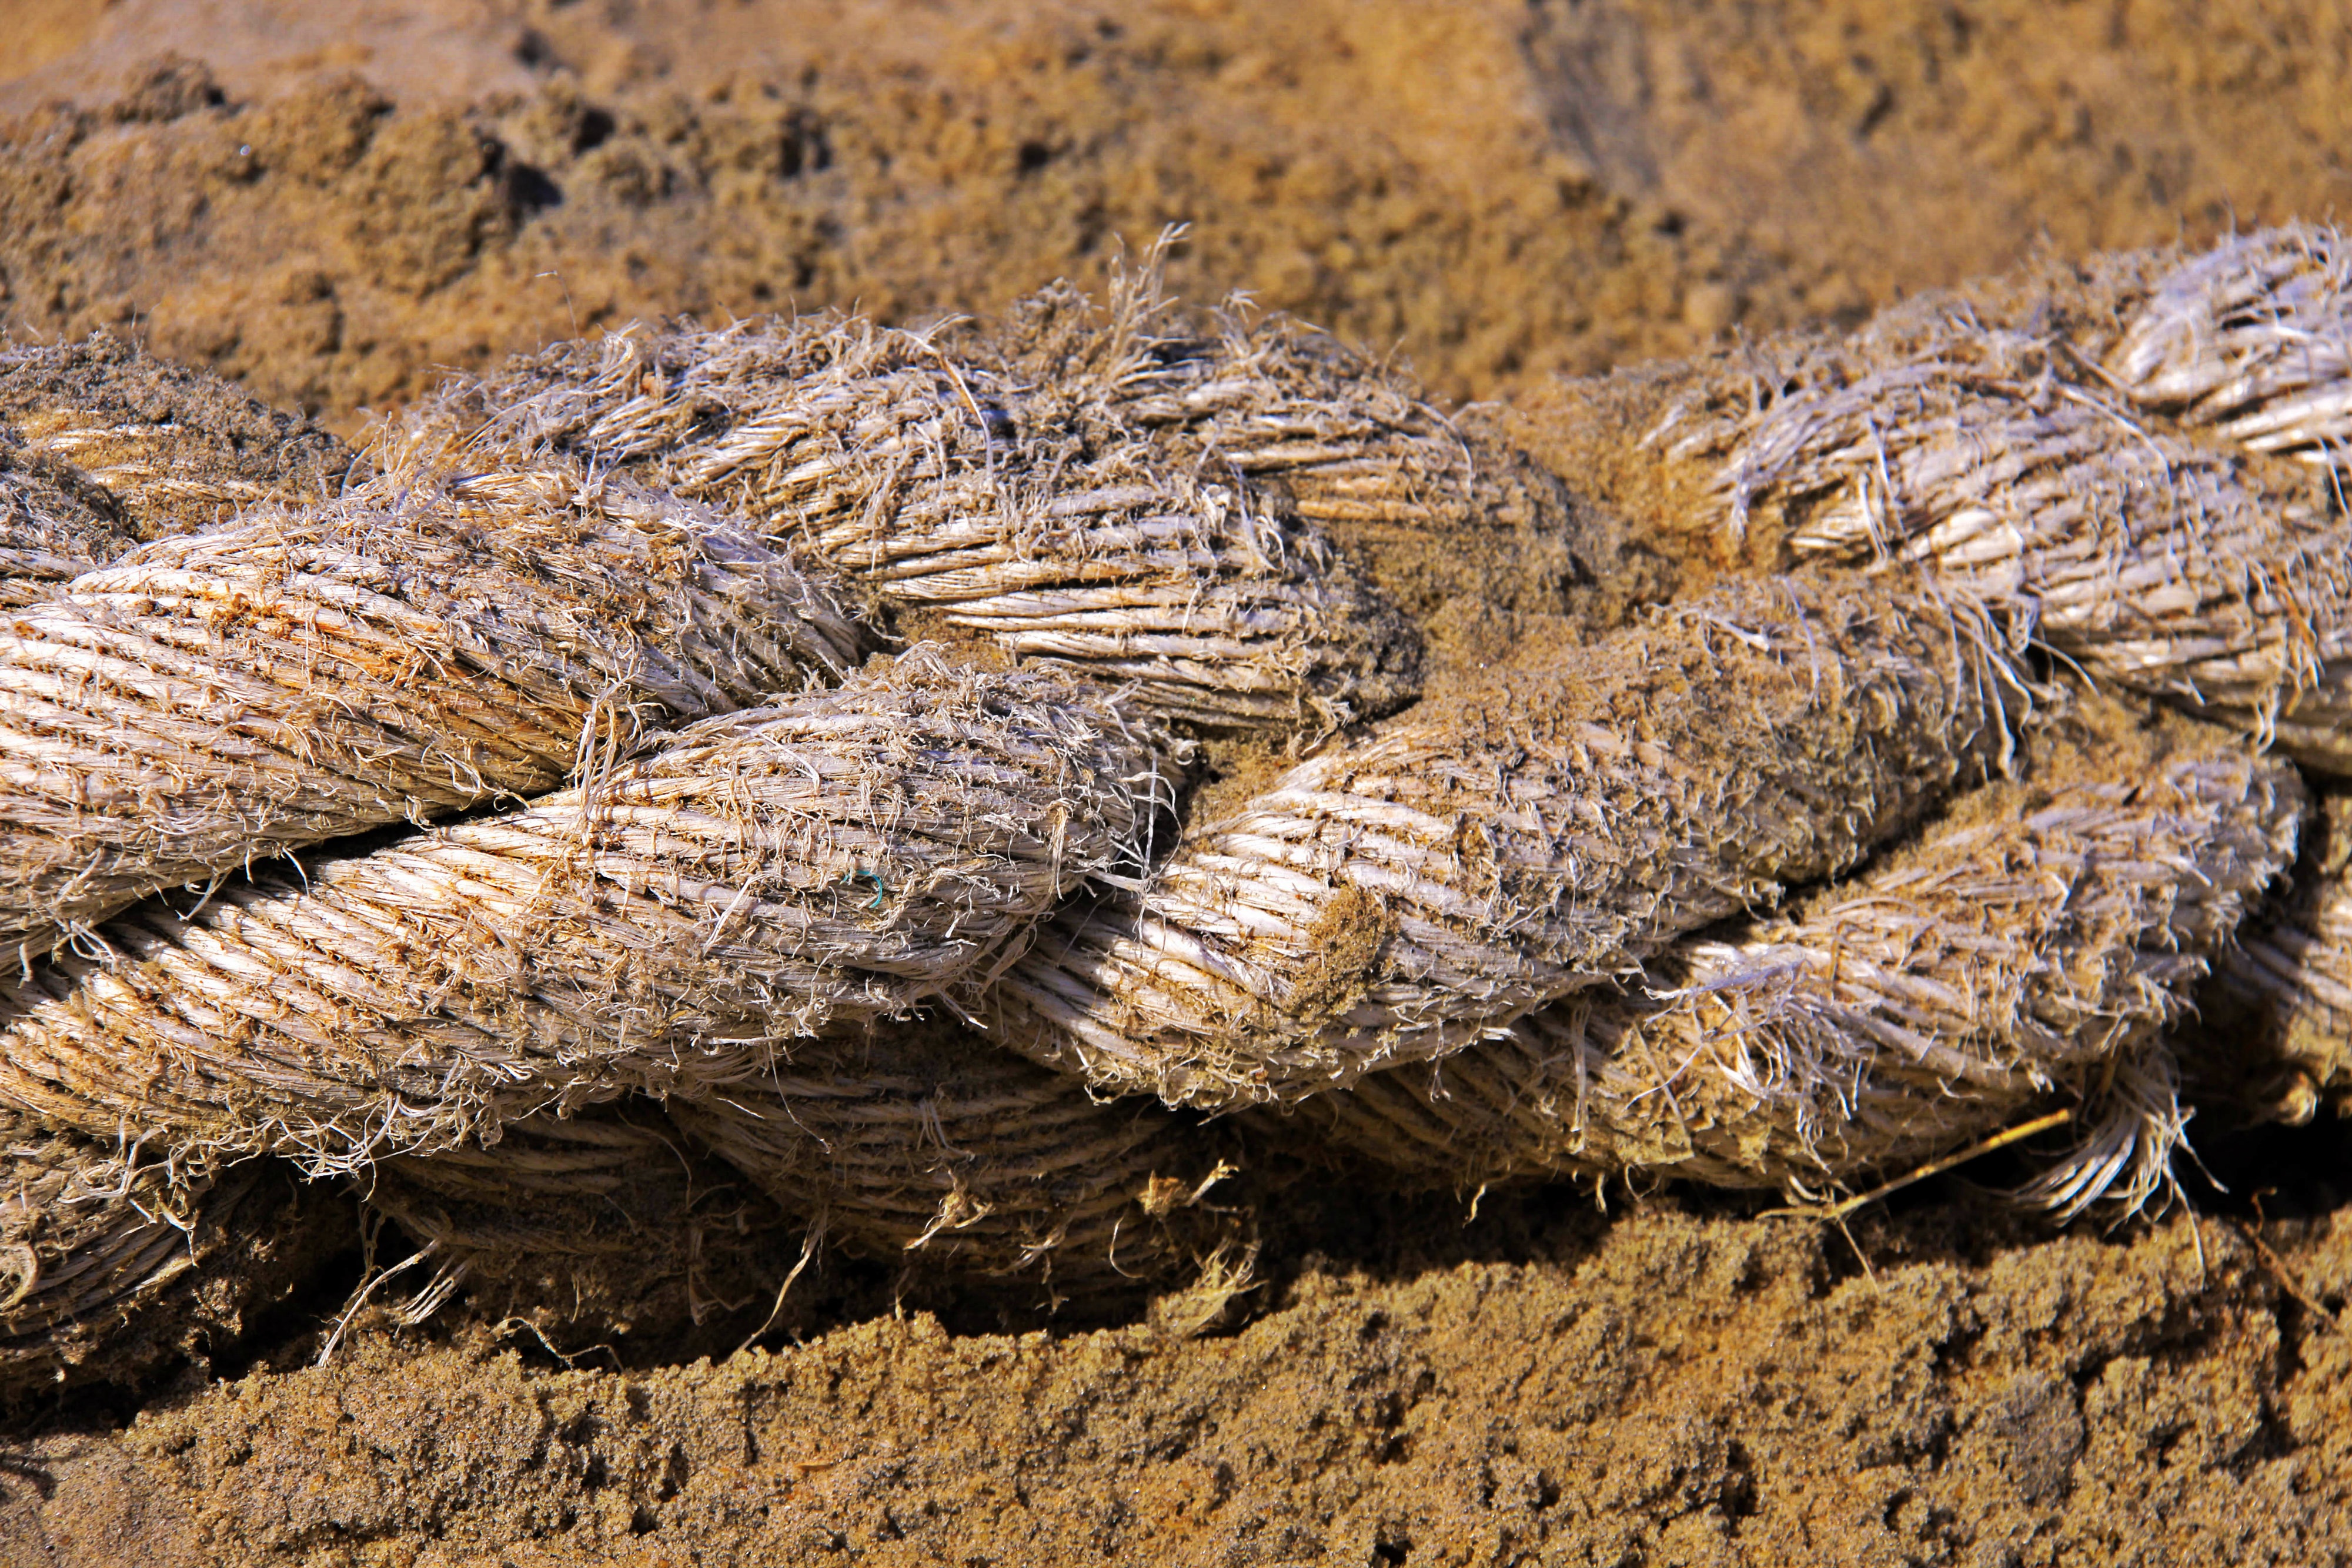
beach, sand, rope, wood, trunk, food, soil, reptile, close up, rattlesnake, node, beira mar, viper, grass family